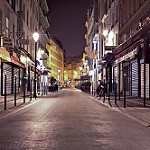
Label: street